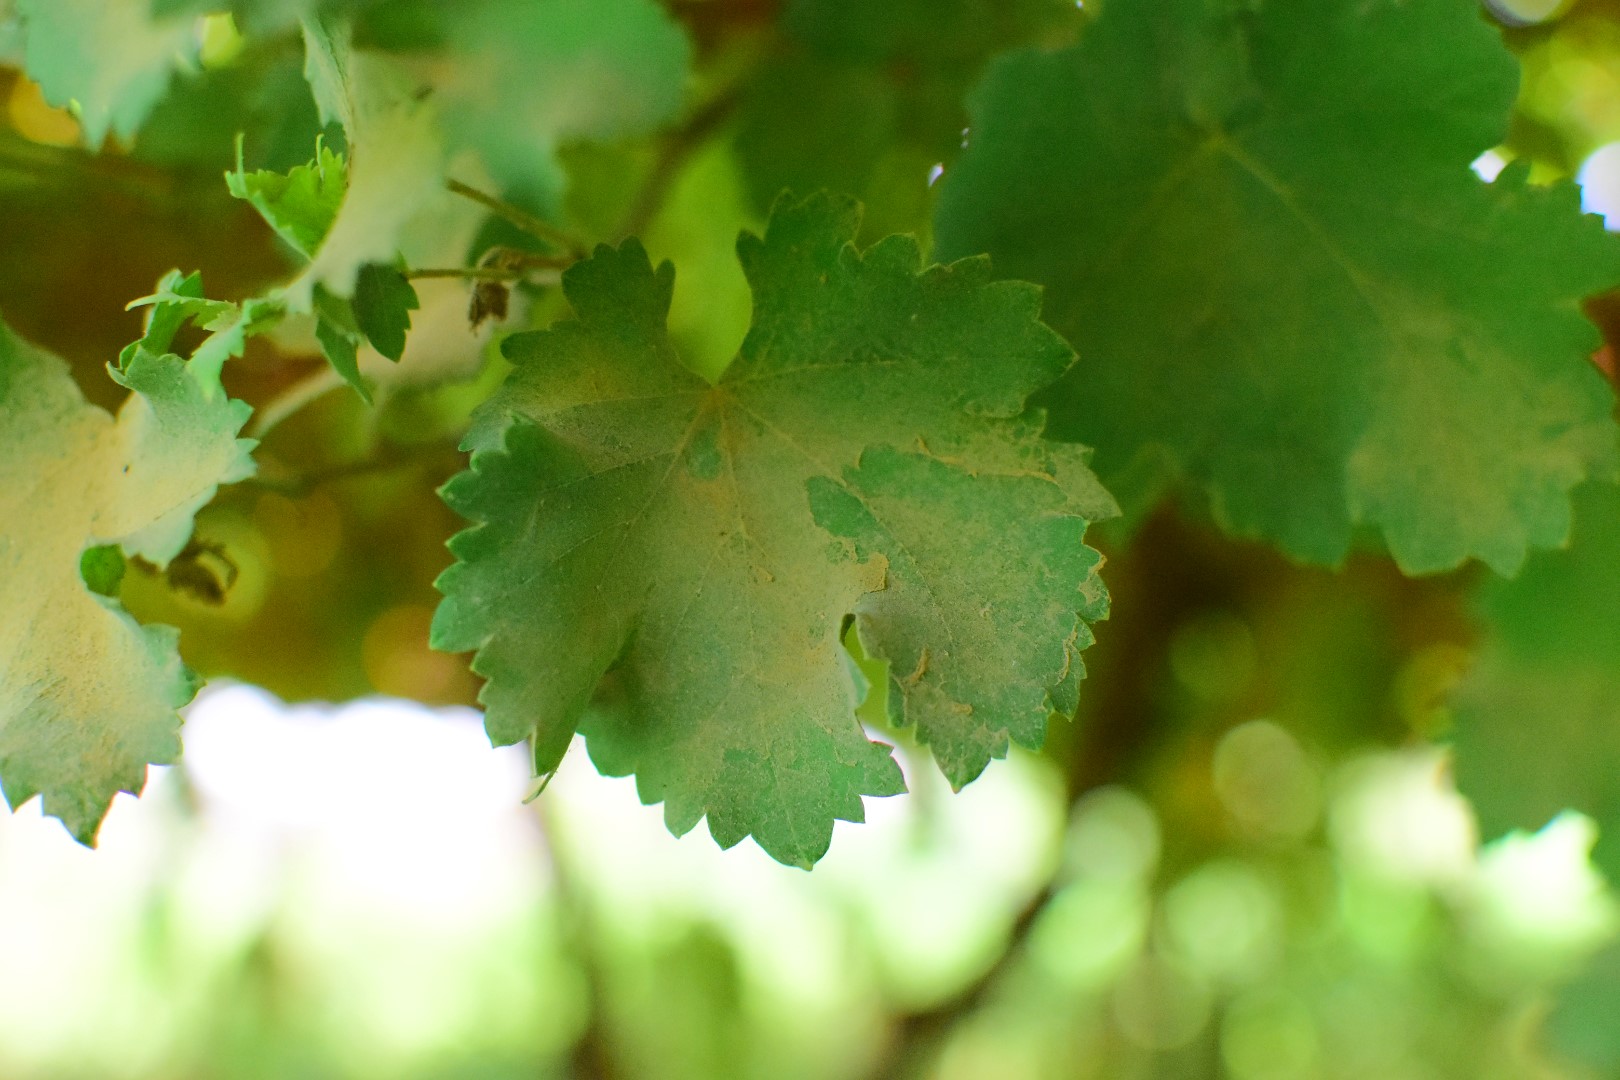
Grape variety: Deas Al-Annz